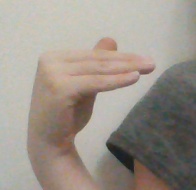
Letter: khaa